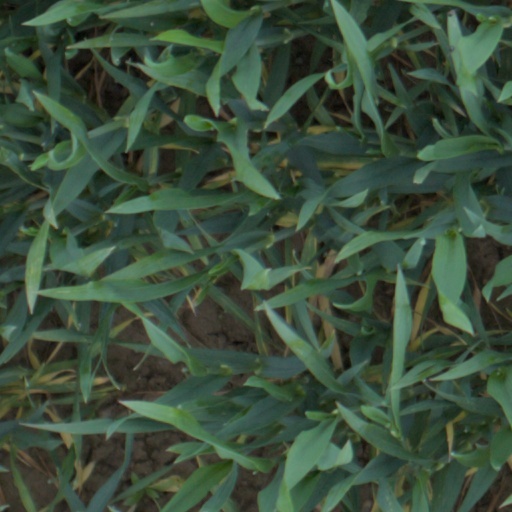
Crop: wheat